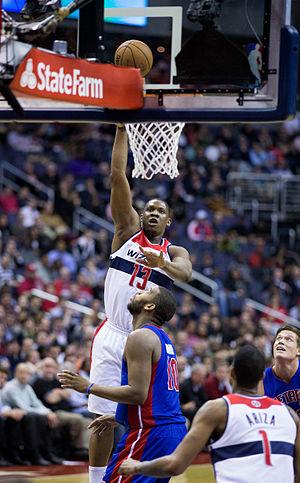
Kevin Séraphin est un joueur français de basket-ball né le 7 décembre 1989 à Cayenne en Guyane. Il mesure 2,08 m et joue aux postes d'ailier fort et de pivot.